Silvertip Peak

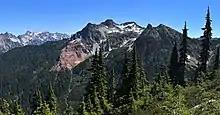
Silvertip Peak

The history of the formation of the Cascade Mountains dates back millions of years ago to the late Eocene Epoch. With the North American Plate overriding the Pacific Plate, episodes of volcanic igneous activity persisted. In addition, small fragments of the oceanic and continental lithosphere called terranes created the North Cascades about 50 million years ago.